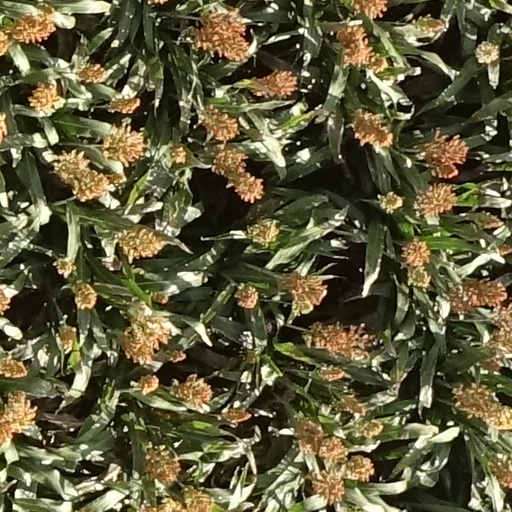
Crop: sorghum